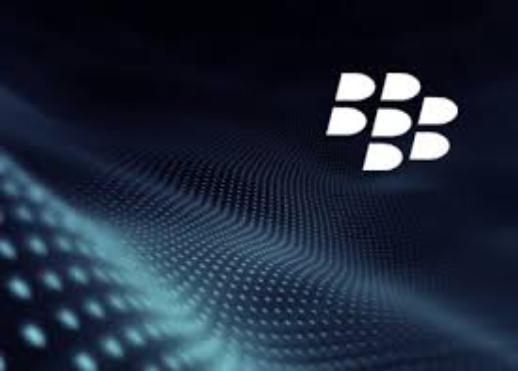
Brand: BlackBerry
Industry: Electronic